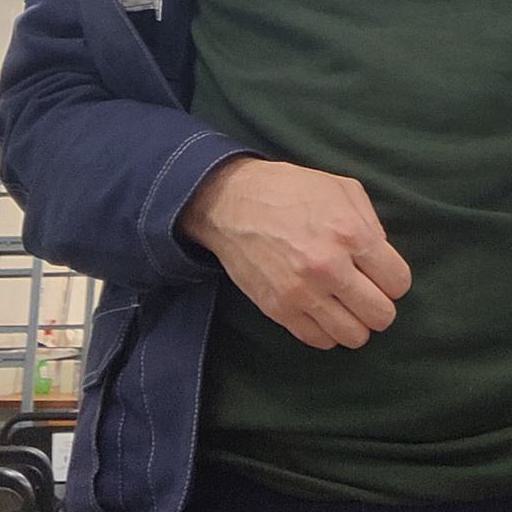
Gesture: no_gesture